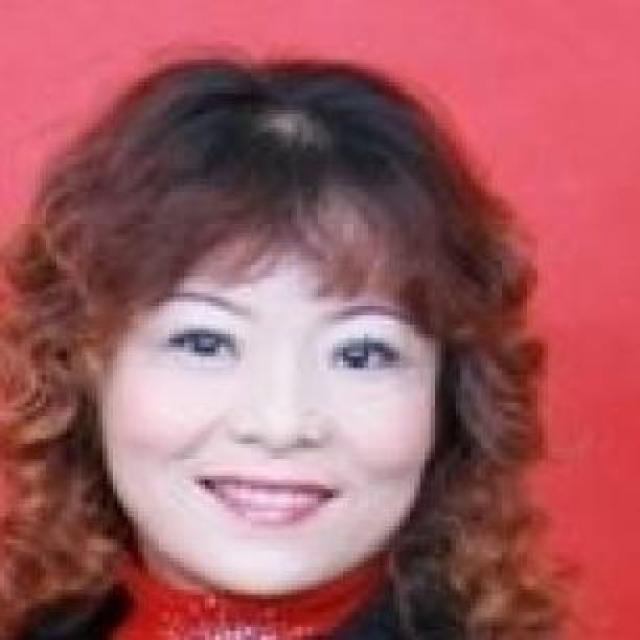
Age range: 45-64